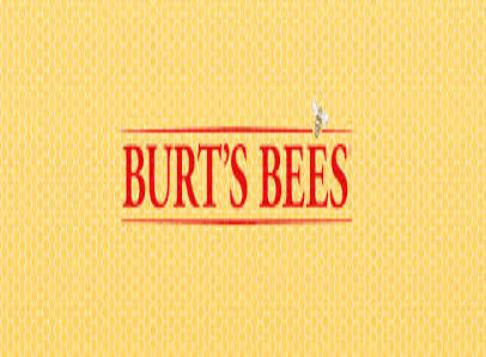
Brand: Burt's Bees
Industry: Necessities